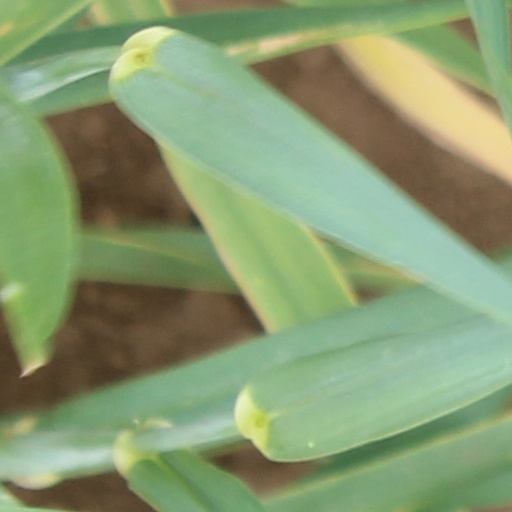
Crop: wheat